Chicano

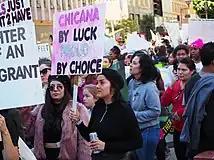
"Chicana by luck, proud by choice" at 2019 Women's March, Los Angeles

At the grassroots level, Chicano/as continued to build the feminist, gay and lesbian, and anti-apartheid movements, which kept the identity politically relevant. After a decade of "Hispanic" dominance, Chicano student activism in the early 1990s recession and the anti-Gulf War movement revived the identity with a demand to expand Chicano studies programs. Chicanas were active at the forefront, despite facing critiques from "movement loyalists", as they did in the Chicano Movement. Chicana feminists addressed employment discrimination, environmental racism, healthcare, sexual violence, and exploitation in their communities and in solidarity with the Third World. Chicanas worked to "liberate her "entire people""; not to oppress men, but to be equal partners in the movement. "Xicanisma", coined by Ana Castillo in 1994, called for Chicana/os to "reinsert the forsaken feminine into our consciousness", to embrace one's Indigenous roots, and support Indigenous sovereignty.